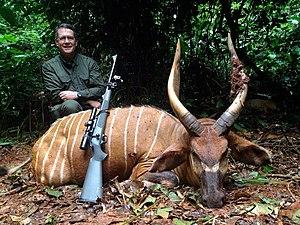
La chasse aux trophées est une chasse sélective visant le gros gibier, pratiquée par les humains à des fins récréatives et caractérisée par la volonté d'attester et de commémorer le succès de la chasse, grâce à l'exhibition d'un trophée de chasse.